Fibrin glue

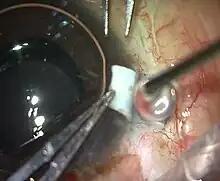
Fibrin glue applied after drying the scleral bed in an intraocular lens operation

Fibrin glue (also called fibrin sealant) is a surgical formulation used to create a fibrin clot for hemostasis, cartilage repair surgeries or wound healing. It contains separately packaged human fibrinogen and human thrombin.